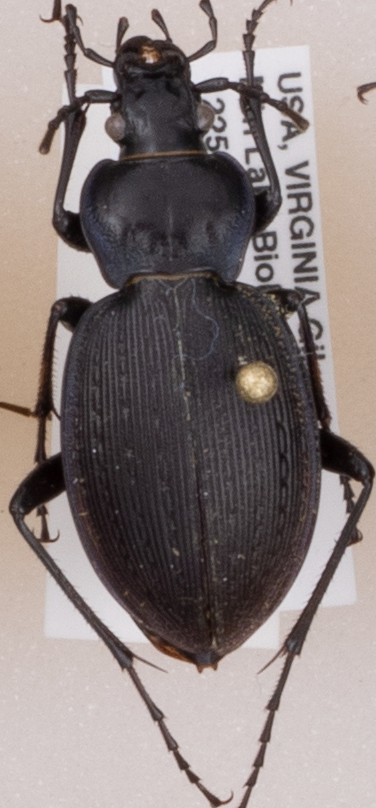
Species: Carabus goryi
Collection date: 2018-05-22
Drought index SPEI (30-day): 1.466
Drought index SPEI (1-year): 0.554
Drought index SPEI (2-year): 0.678